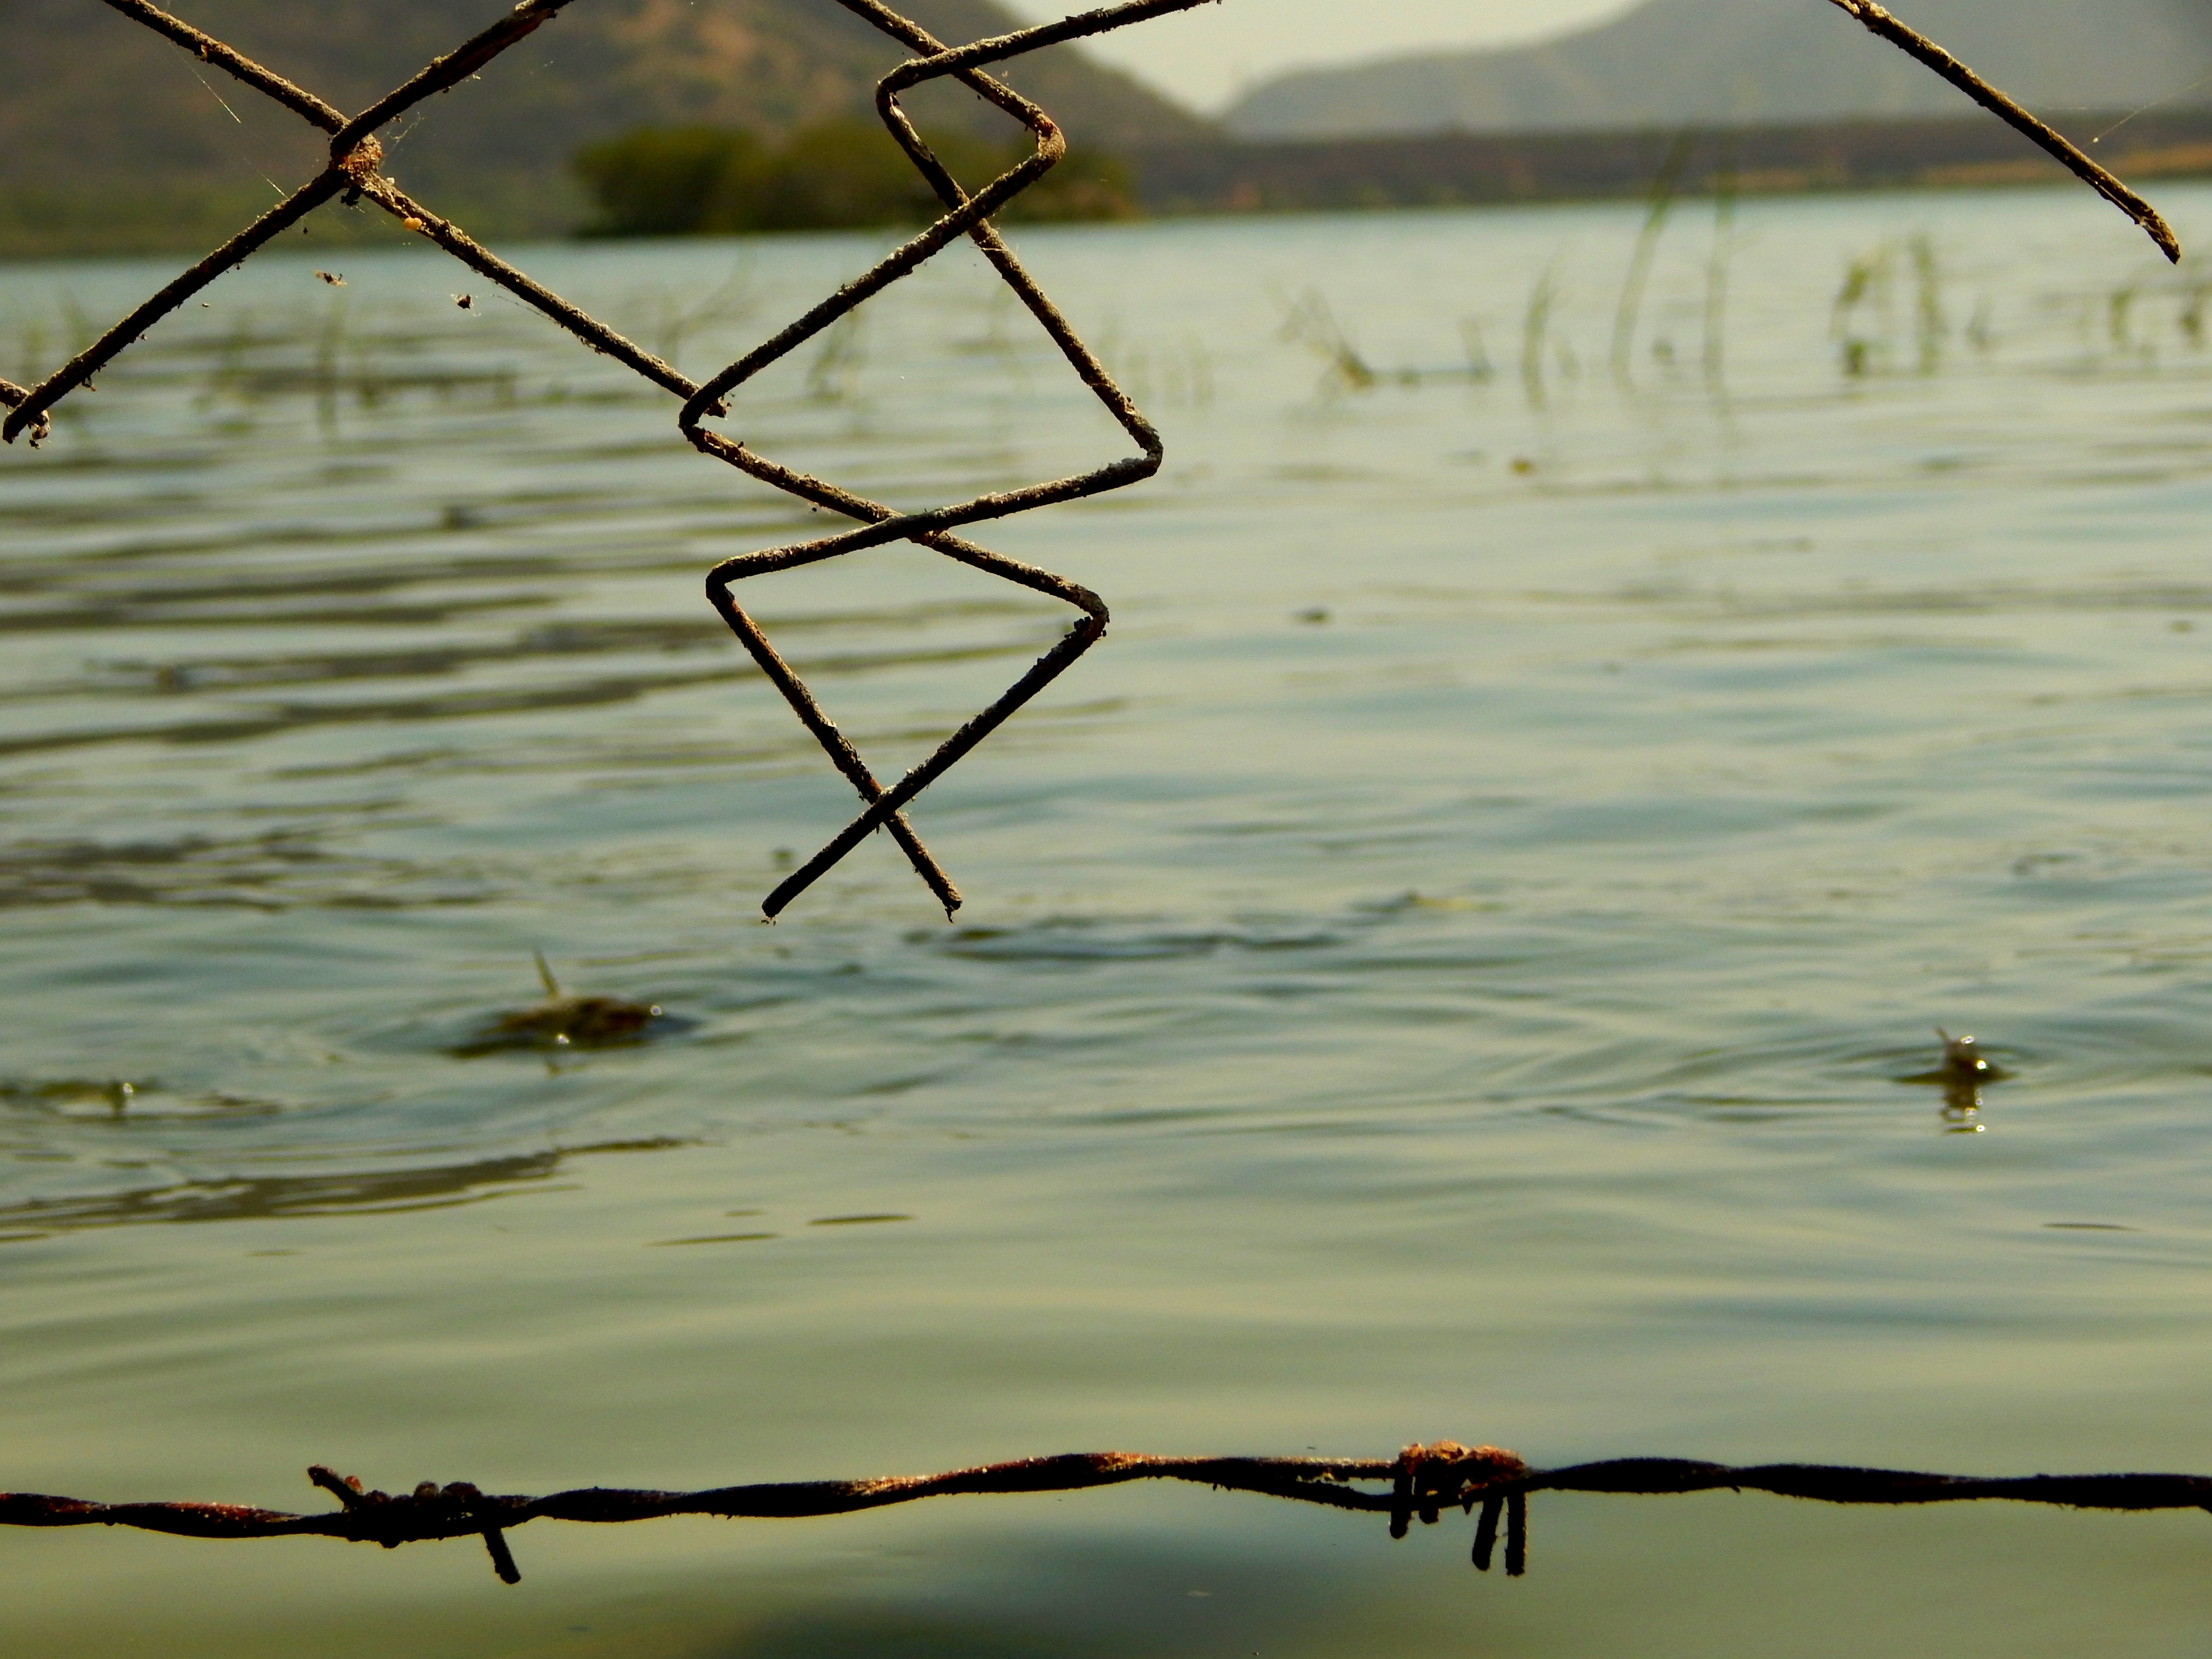
sea, water, nature, bird, wildlife, reflection, duck, wetland, water bird, shorebird, bird migration